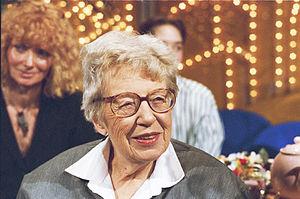
Cet article traite de la littérature néerlandaise à partir de la seconde moitié du XXᵉ siècle.
Anna Maria Geertruida Schmidt, née à Kapelle, le 20 mai 1911 – morte à Amsterdam, le 21 mai 1995, est une poétesse néerlandaise, auteur de chansons, livres, pièces de théâtre, comédies musicales et drames pour radio et télévision.